Panepistimio metro station (Athens)

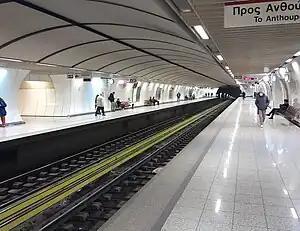
Station platforms

Panepistimio is a station on Athens Metro Line 2. It opened on 28 January 2000, and is adjacent to the National Library of Greece, the National and Kapodistrian University of Athens and the Academy of Athens. "Panepistimio" means "university" in Greek.